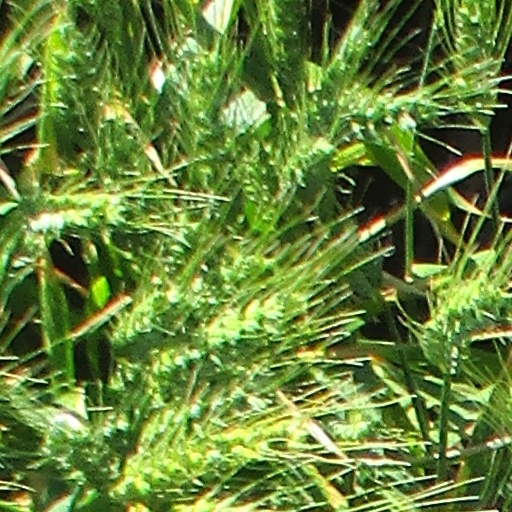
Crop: wheat